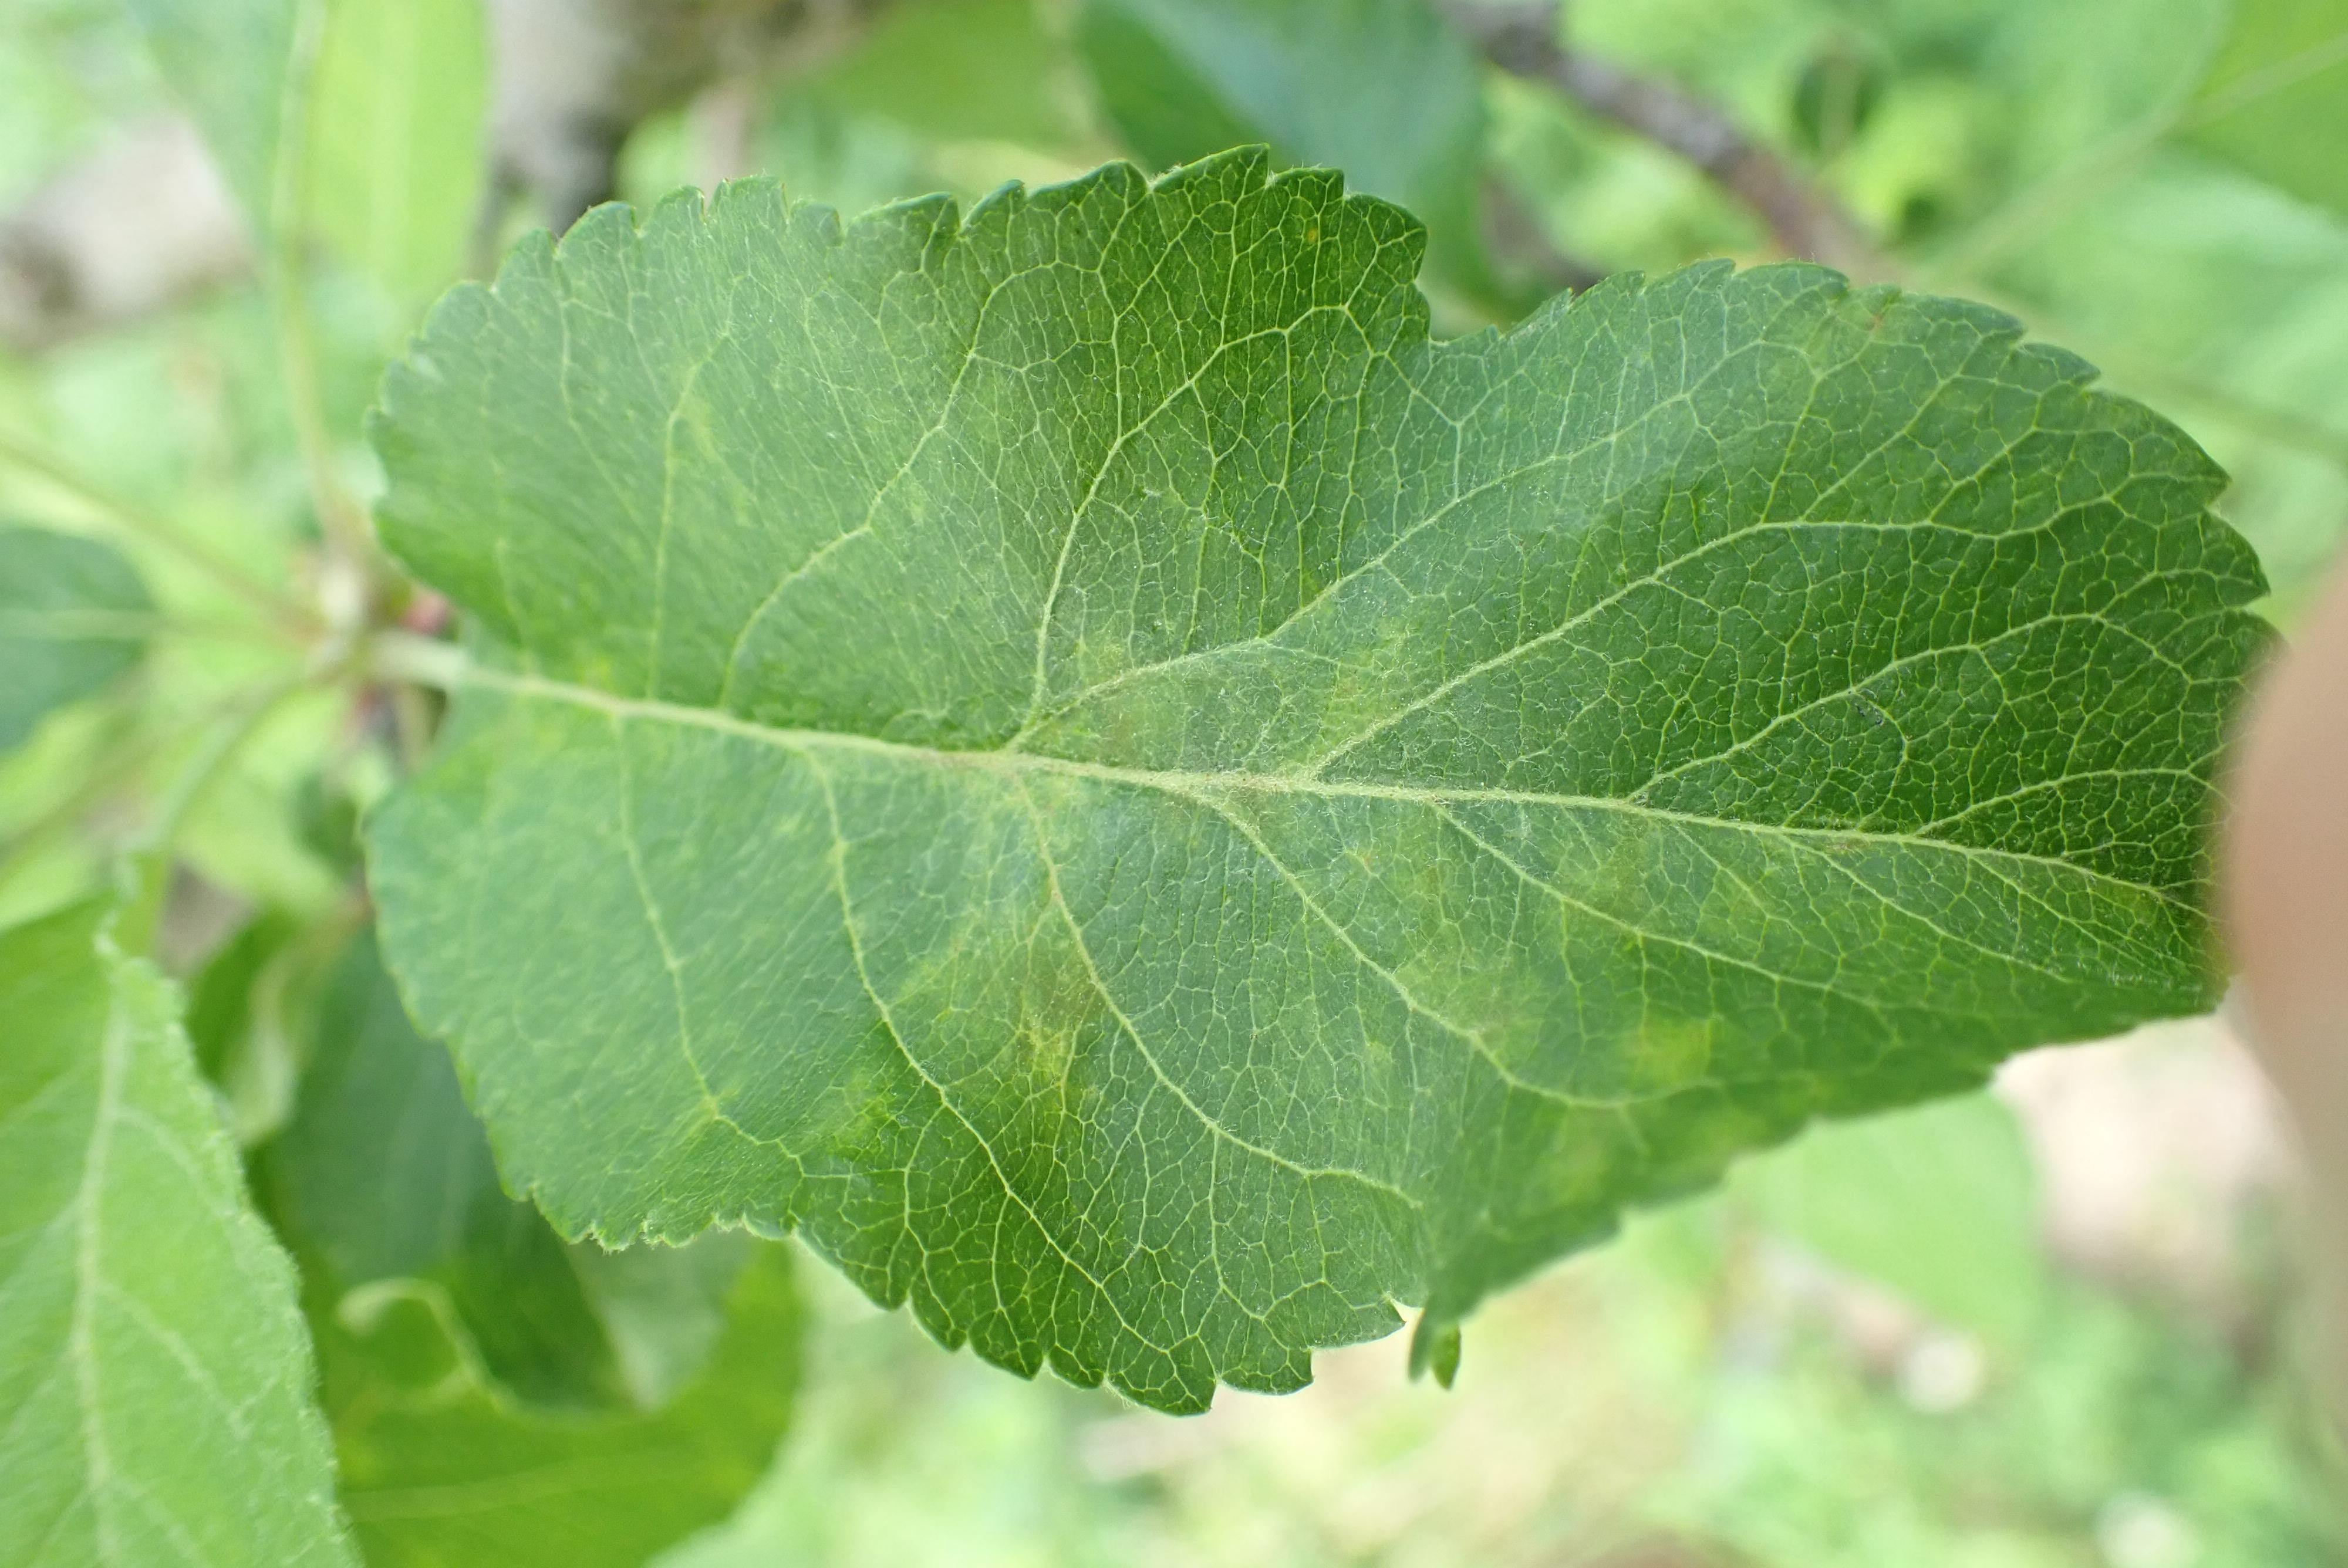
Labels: scab